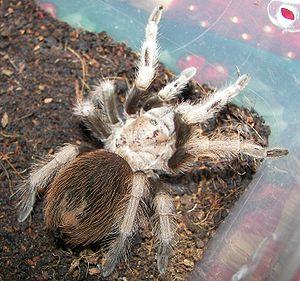
Aphonopelma chalcodes
Aphonopelma est un genre d'araignées mygalomorphes de la famille des Theraphosidae.
Aphonopelma chalcodes est une espèce d'araignées mygalomorphes de la famille des Theraphosidae.